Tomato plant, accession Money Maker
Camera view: bottom (45 deg); turntable rotation: 30 degrees
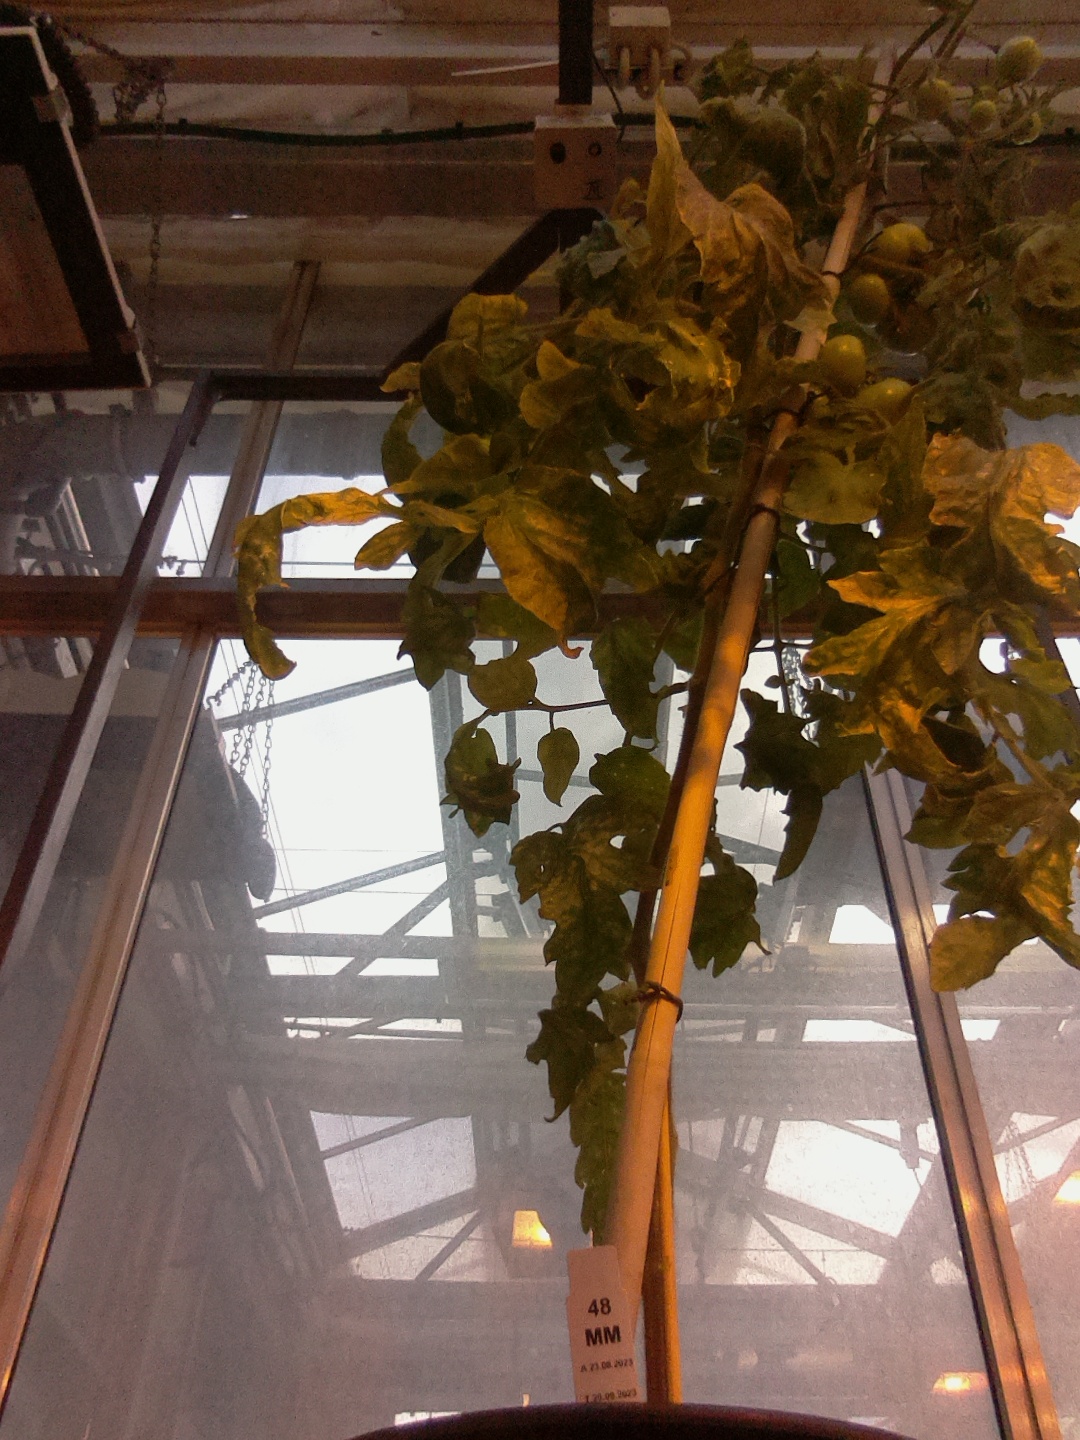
BBCH growth stage 78: 80% -90% of final fruit size